11th New York Infantry Regiment

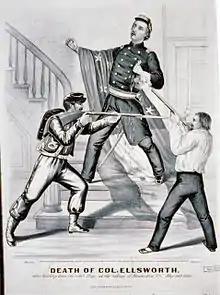
An 1861 Currier & Ives lithograph titled "Death of Col. Ellsworth"

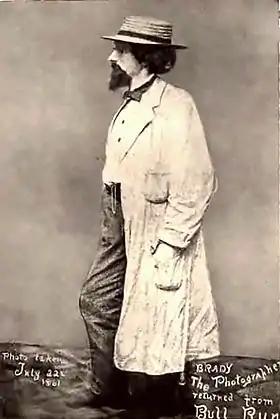
Mathew Brady, upon his return from the First Battle of Bull Run July 22, 1861. Although Brady was photographed wearing a sword under his linen duster and claimed to have received the weapon at First Bull Run from the 11th New York Volunteer Infantry Regiment—see Miller's "Photographic History of the Civil War" Vol 1 p. 31—there is doubt as to whether he took pictures at the battle. See Frassantito's "Antietam" (reference only).

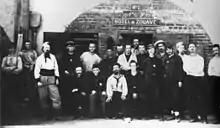
Prisoners of war of the 11th New York Infantry "Fire Zouaves" at Castle Pinckney, South Carolina.

When the Commonwealth of Virginia seceded from the Union on May 23, the regiment was ordered to assist in the occupation of Arlington Heights and Alexandria, Virginia, directly across the Potomac River from Washington. On May 24, the regiment boarded the steamers "Baltimore" and "Mount Vernon" and was transported across the Potomac, landing at the Alexandria wharves under the guard of the gunboat "Pawnee". The 11th New York was one of eight to enter Virginia, and Ellsworth's men met no resistance as they moved through the streets.